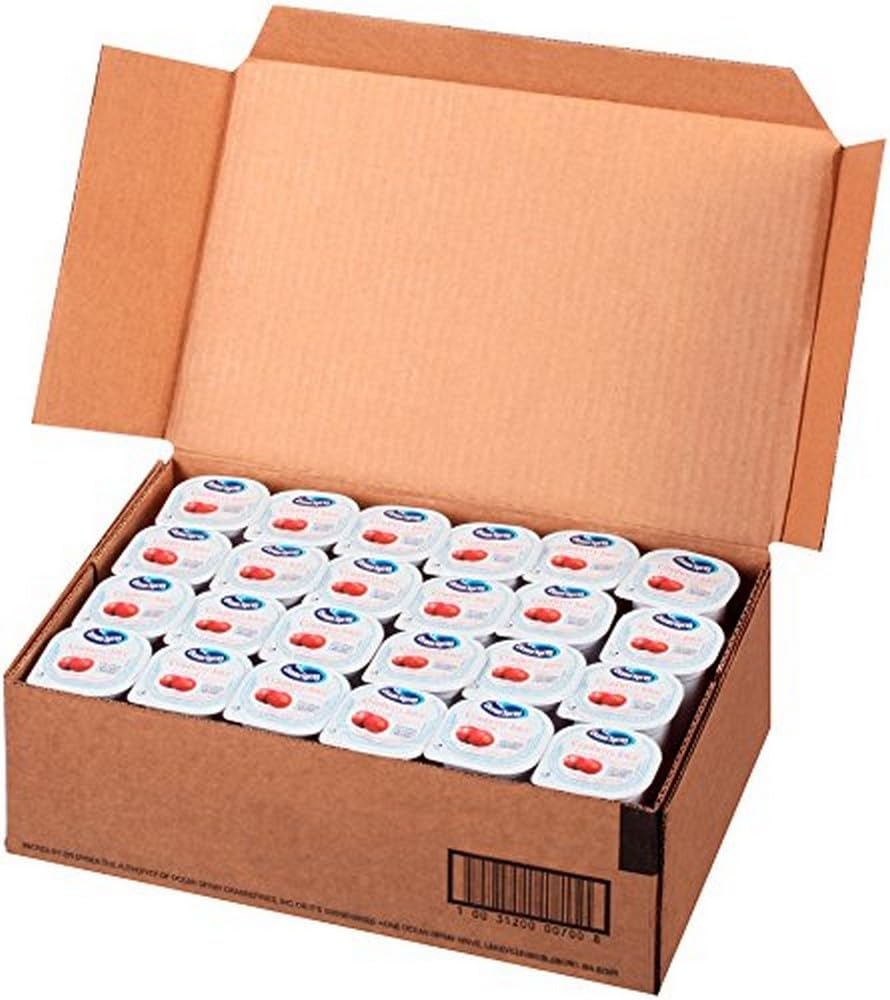
Item Name: Ocean Spray Cranberry Juice Cocktail Cups, 4 Ounce (Pack of 48)
Bullet Point 1: 48 individual single serve hassia cups
Bullet Point 2: Single serve hassia cups require minimal space for storage and they're quick and easy to chill
Bullet Point 3: Comes in many great flavors like Cranberry, Diet Cranberry, 100% Apple Juice, 100% Orange Juice, Cran-Grape, Cran-Raspberry, and Cran-Apple
Bullet Point 4: No artificial flavors or preservatives and contains 100% Vitamin C
Bullet Point 5: Refrigerate after opening
Value: 192.0
Unit: fl oz

Price: 37.51